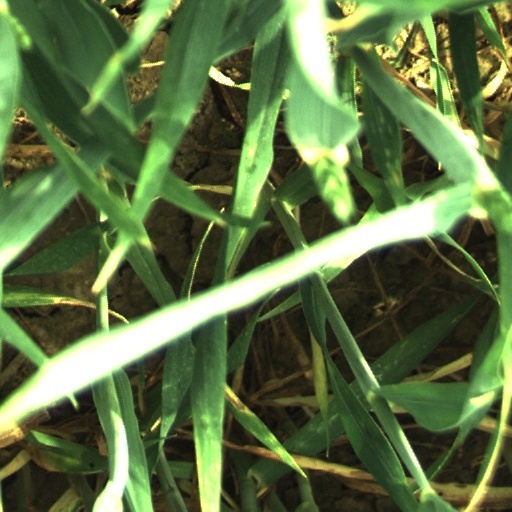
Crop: wheat